Susa

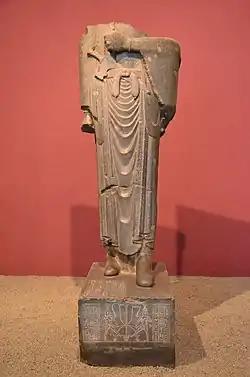
Statue of Darius the Great, National Museum of Iran

The Old Elamite period began around 2700 BC. Historical records mention the conquest of Elam by Enmebaragesi, the Sumerian king of Kish in Mesopotamia. Three dynasties ruled during this period. Twelve kings of each of the first two dynasties, those of Awan (or "Avan"; c. 2400–2100 BC) and Simashki (c. 2100–1970 BC), are known from a list from Susa dating to the Old Babylonian period. Two Elamite dynasties said to have exercised brief control over parts of Sumer in very early times include Awan and Hamazi; and likewise, several of the stronger Sumerian rulers, such as Eannatum of Lagash and Lugal-anne-mundu of Adab, are recorded as temporarily dominating Elam.